My Secret Identity

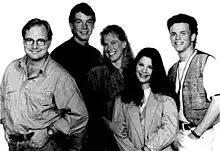
The Cast of "My Secret Identity"

My Secret Identity is a television series starring Jerry O'Connell and Derek McGrath. Originally broadcast from October 9, 1988 to May 25, 1991 on CTV in Canada, the series also aired in syndication in the United States. It was later shown in reruns on the Sci-Fi Channel. The series won the 1989 International Emmy Award for Outstanding Achievement in Programming for Children and Young People.